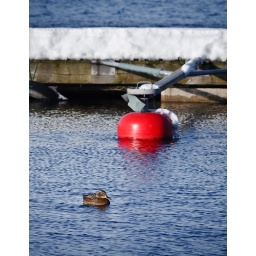
This little mallard duck was swimming around in the Viinikanlahti bay harbor in February 2011.